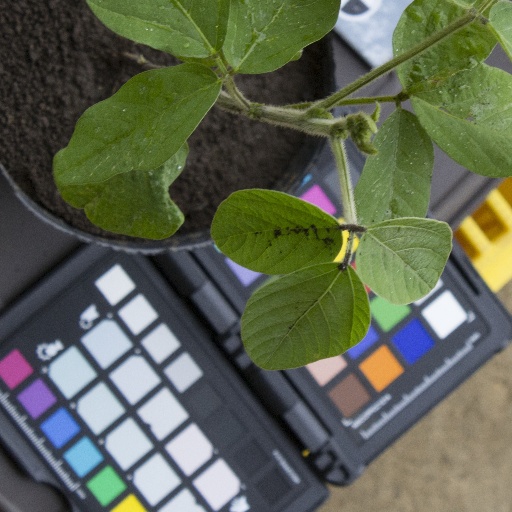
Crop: soybean